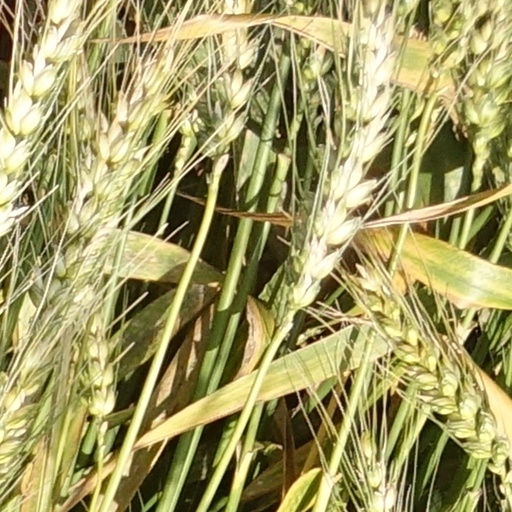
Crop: wheat